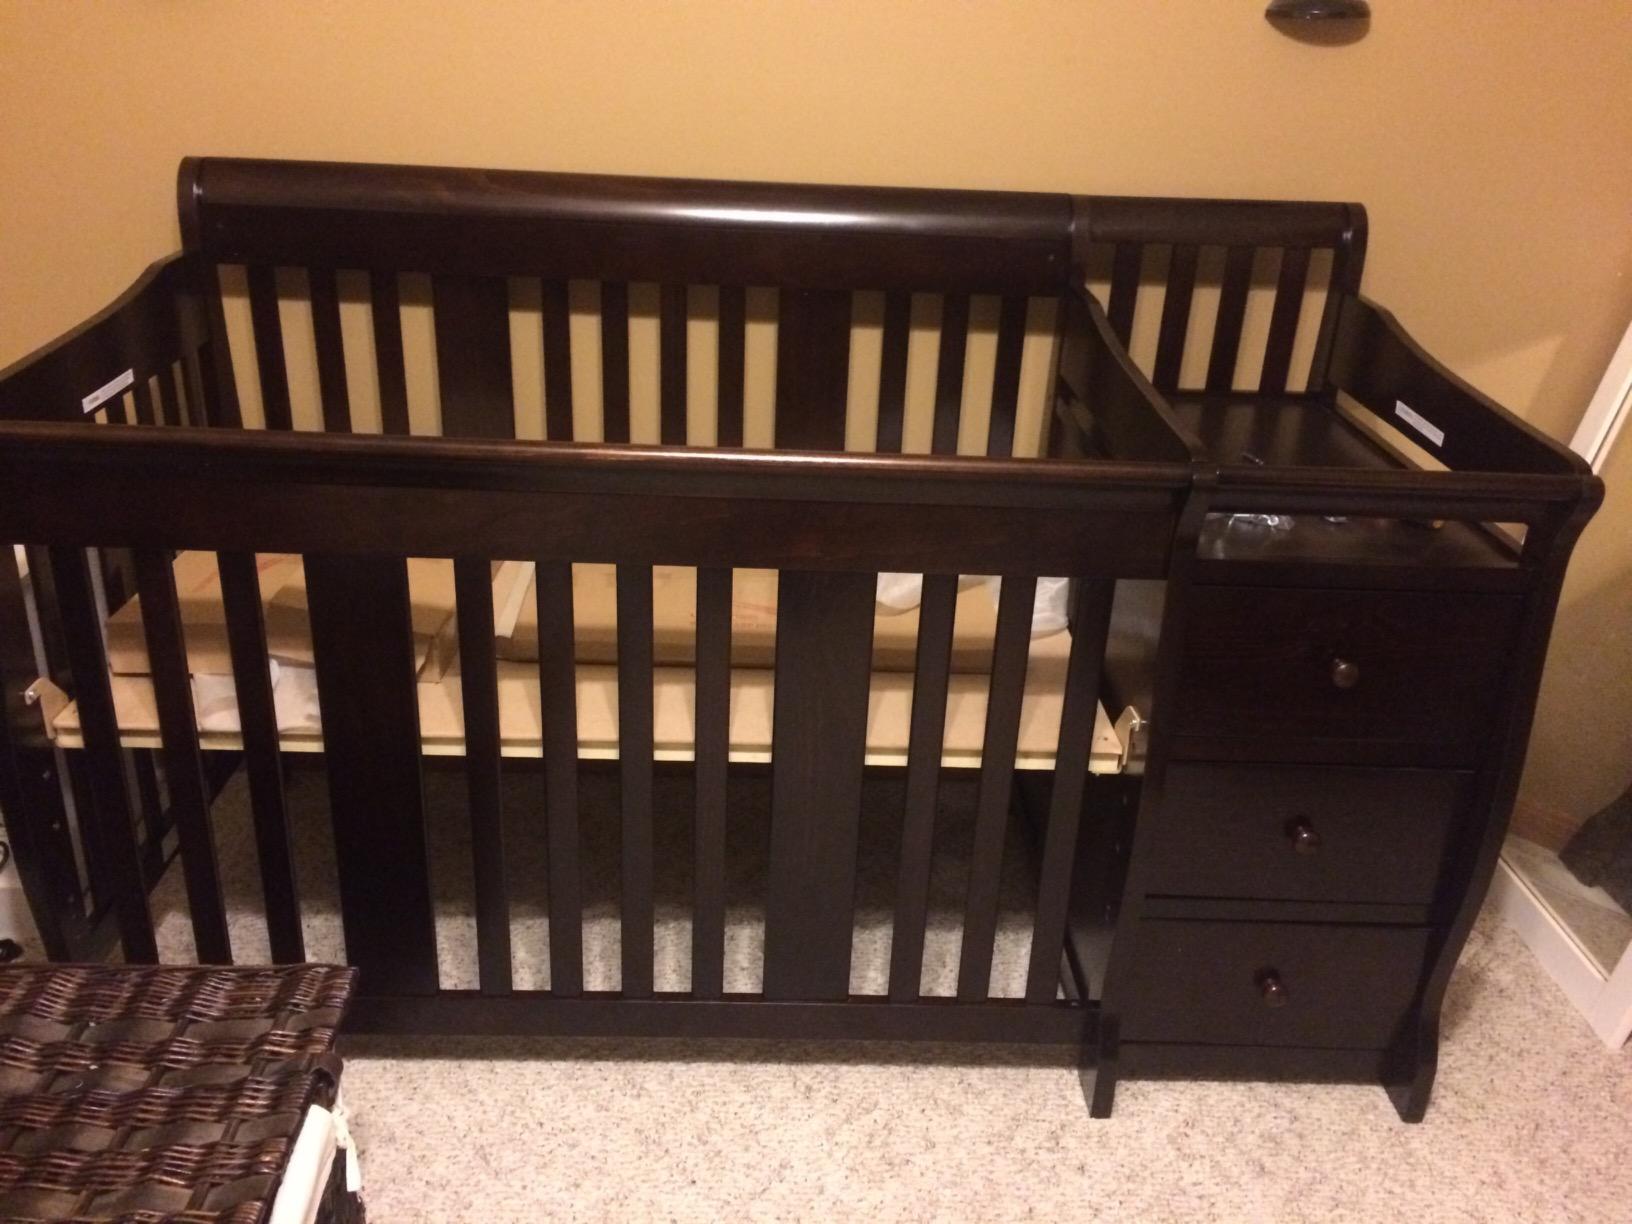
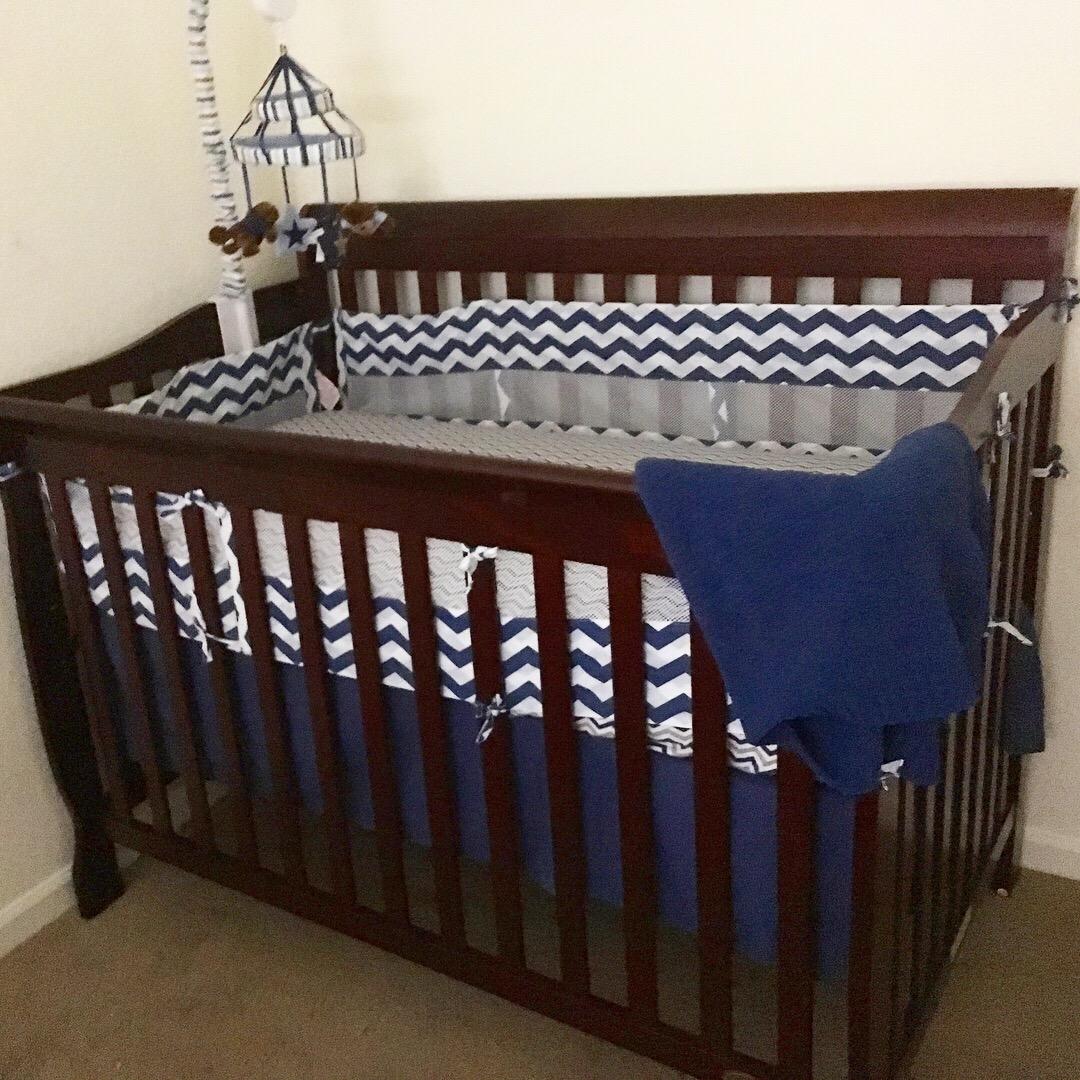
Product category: products_crib
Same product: no